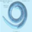
Label: worm